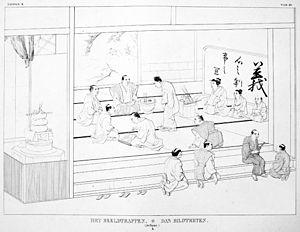
La technique du fumi-e était une méthode utilisée par les autorités du shogunat Tokugawa pour repérer les personnes converties au christianisme, religion alors interdite et persécutée au Japon. Elle consistait à forcer des individus suspects à piétiner une médaille de Jésus ou de Marie devant des officiels. Au moindre signe d'hésitation ou de réticence, la personne était considérée comme chrétienne et envoyée à Nagasaki. La politique du gouvernement d'Edo visait à leur faire abjurer leur foi. Dans le cas où ils refusaient, ils étaient soumis à la torture. Beaucoup refusaient et étaient exécutés. Certains furent même jetés dans le cratère du volcan du mont Unzen. Les exécutions de chrétiens furent officieusement abandonnées par le gouvernement en 1805.